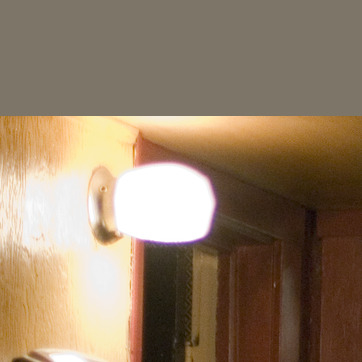
Material: glass